Nadine Hwang

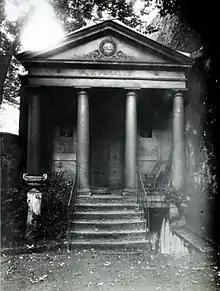
Atget – Temple of Friendship at 20 Rue Jacob, where Natalie Barney's salon was held.

When Hwang moved to Paris, she occasionally took on the role of chauffeur for Natalie Clifford Barney; they became lovers and Hwang was a participant of Barney's literary salons. In one account of this period of Parisian history, she is described as a "piratical" Asian beauty, while in another account she is described as a crossdresser.